Architecture of Fremantle Prison

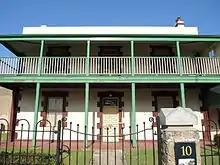
10 The Terrace, also known as the Superintendent's House

A flat area, to the immediate west of the prison, is called The Terrace and was formed from rubble resulting from the levelling of the prison site. Adjoining the western perimeter wall, but outside the prison on the northern side of the terrace compound, is staff accommodation. Three adjoining residences were built in the 1890s as quarters for prison staff.